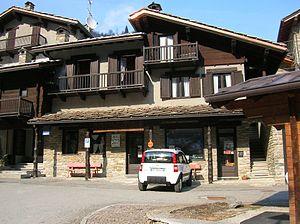
Champorcher est une commune italienne alpine de la région Vallée d'Aoste.
L'écomusée du chanvre est un musée ethnographique situé à Champorcher, en Vallée d'Aoste, géré par la coopérative Lou dzeut.